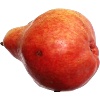
Label: Pear Red 1